Adventure (Madeon album)

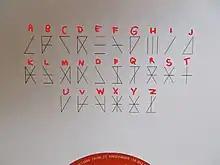
The Madeon alphabet used for most cryptic messages.

Like his previous releases, Leclercq designed all artwork himself, with the depiction of "escaping a city to reach the desert" in each single's artwork. The album cover consists of a red desert and blue sky. The single artwork includes the artist name Madeon, and track name written in the 'Madeon alphabet' in the top right corner.